Finalmente la felicità

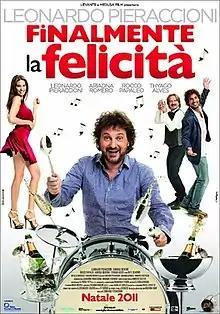
Film poster

Finalmente la felicità is a 2011 film directed by and starring Leonardo Pieraccioni.